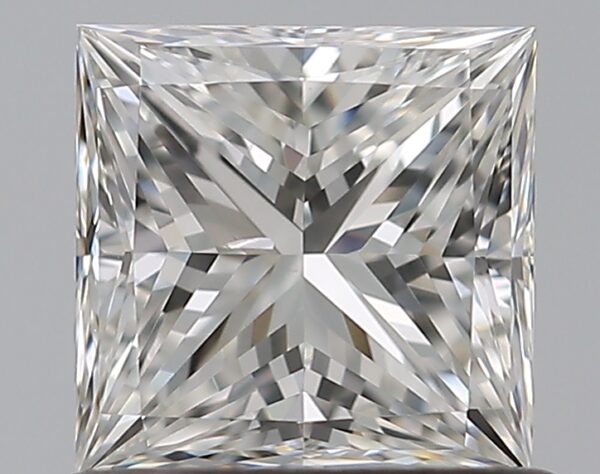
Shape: princess
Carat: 0.75
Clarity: SI2
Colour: G
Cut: EX
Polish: EX
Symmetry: VG
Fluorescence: N
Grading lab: GIA
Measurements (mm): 5.02 x 4.98 x 3.68